Alexander Montgomerie

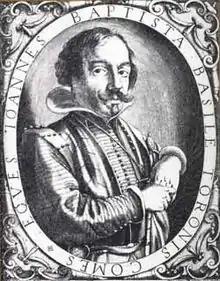
Portrait of a courtier poet typical in Montgomerie's day

Alexander Montgomerie (Scottish Gaelic: Alasdair Mac Gumaraid) (c. 1550?–1598) was a Scottish Jacobean courtier and poet, or makar, born in Ayrshire. He was a Scottish Gaelic speaker and a Scots speaker from Ayrshire, an area which was still part of the Scottish Gàidhealtachd in his day. He was one of the principal members of the Castalian Band, a circle of poets in the court of James VI in the 1580s which included the king himself. Montgomerie was for a time in favour as one of the king's "favourites". He was a Catholic in a largely Protestant court and his involvement in political controversy led to his expulsion as an outlaw in the mid-1590s.